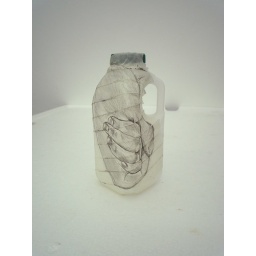
graphite on masking tape over plastic milk bottle